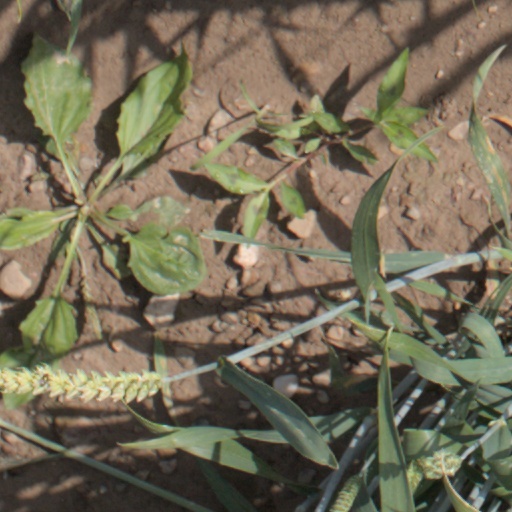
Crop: wheat